Cora Tanner

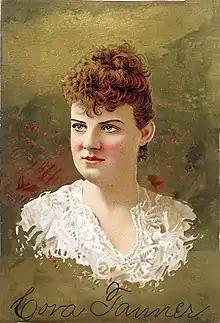

Cora Tanner (c. 1861–1945) was an American stage actress who was most popular in the mid-1880s through her retirement from the stage in 1902.